NOvA

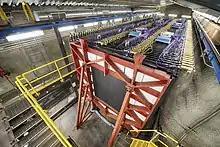
The NOνA near detector. (More figures at Fermilab)

The near detector has the same general design, but is only about as massive. This 222 ton detector is constructed of 186 planes of scintillator-filled cells (6 blocks of 31 planes) followed by a muon catcher. Although all the planes are identical, the first 6 are used as a veto region; particle showers which begin in them are assumed to not be neutrinos and ignored. The next 108 planes serve as the fiducial region; particle showers beginning in them are neutrino interactions of interest. The final 72 planes are a "shower containment region" which observe the trailing portion of particle showers which began in the fiducial region. Finally, a 1.7 meter long "muon catcher" region is constructed of steel plates interleaved with 10 active planes of liquid scintillator.